Frederick George Scott

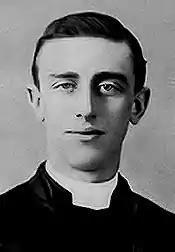
Shortly after ordination, 1886

Scott was born 7 April 1861 in Montreal, Quebec to Dr. William Edward Scott (a professor of anatomy at McGill University) and Elizabeth Scott (nee Sproston). On 1 July 1867, when he was six, his father took him to the grounds of McGill University to hear artillery being fired in celebration of the Confederation of Canada.